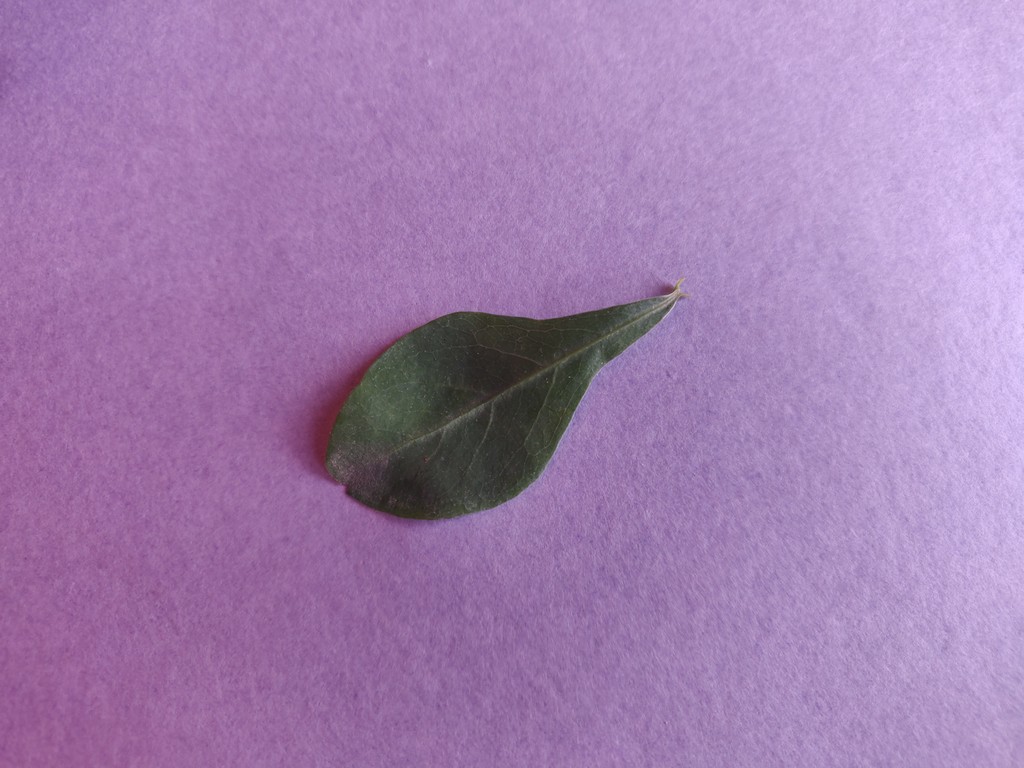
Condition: Healthy
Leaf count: single
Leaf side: front